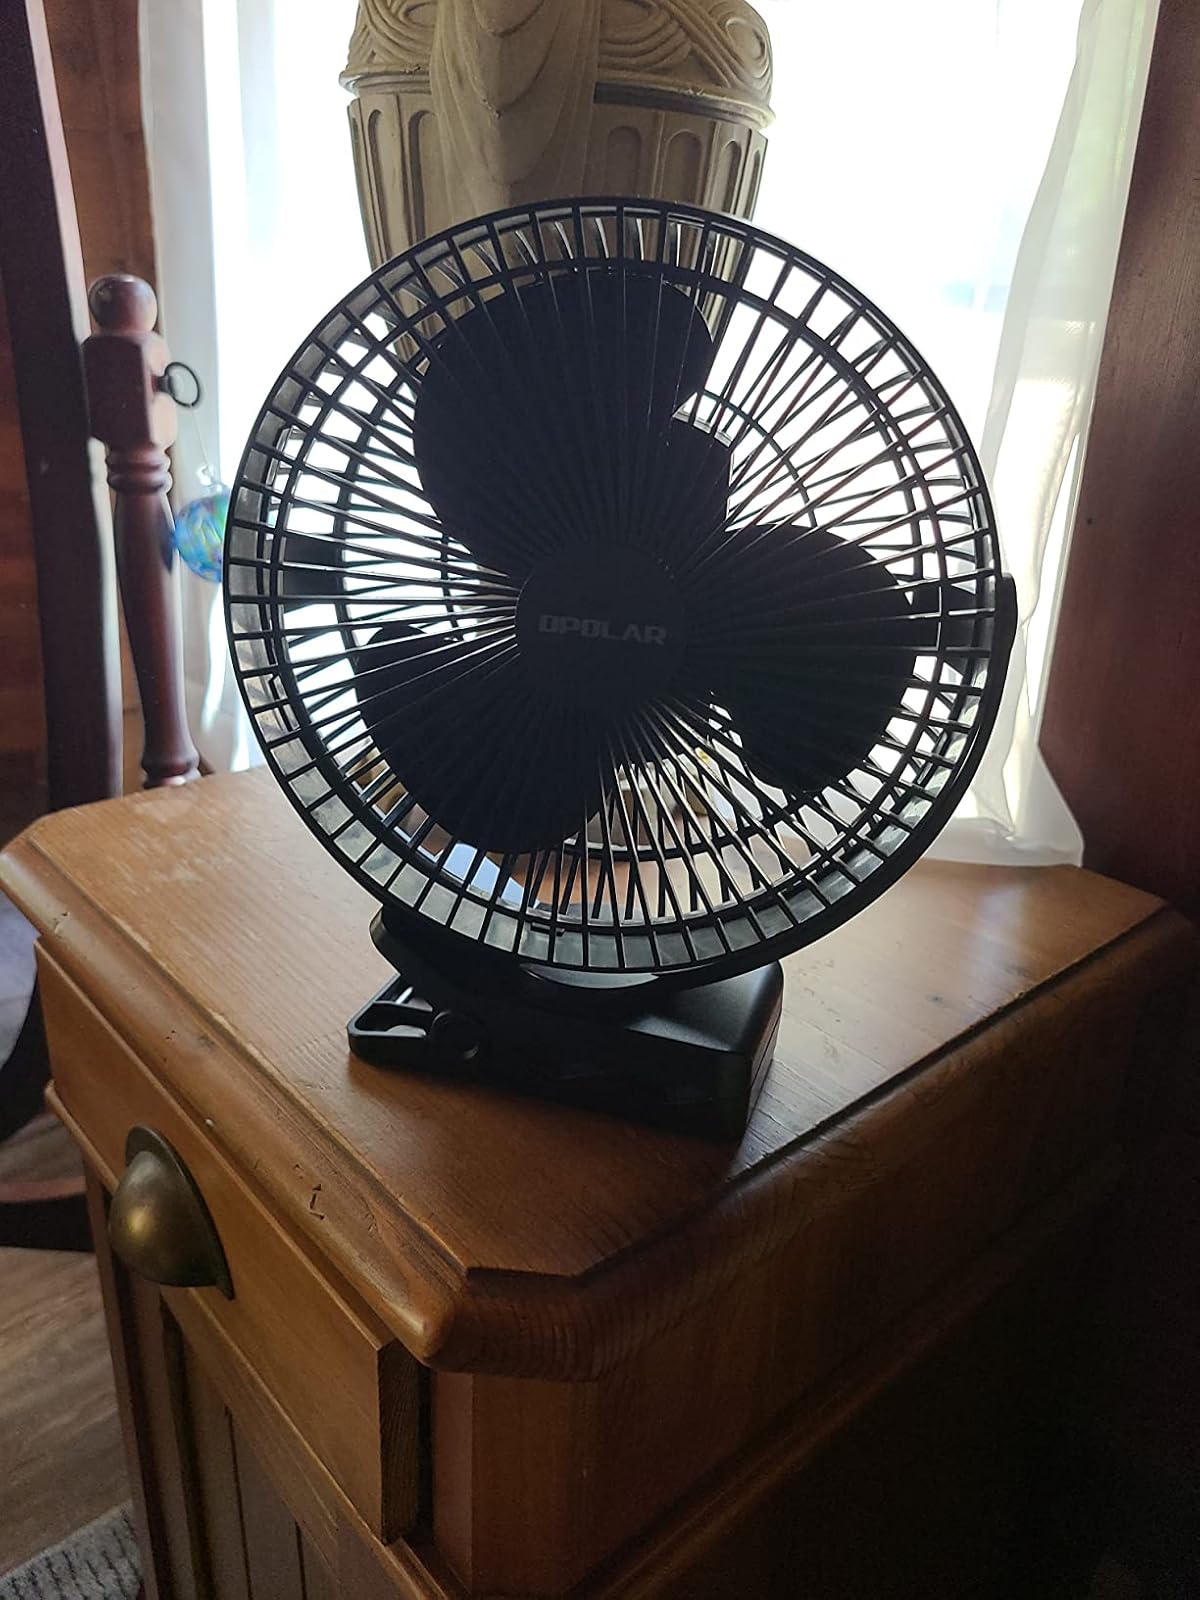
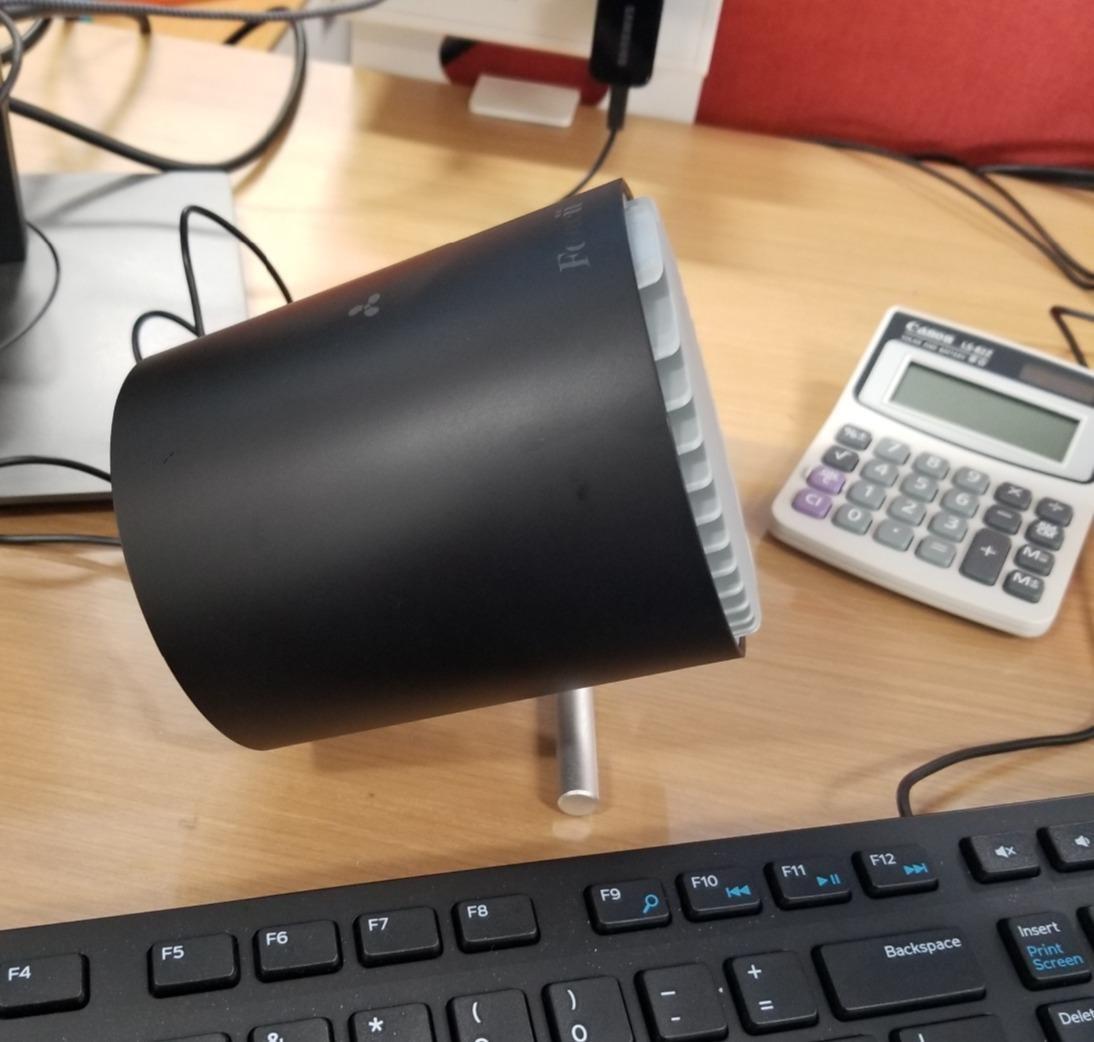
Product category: fan
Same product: no